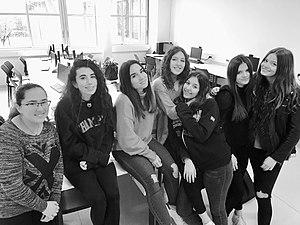
En partenariat avec l'ISAE de Toulouse, des élèves de scondes ont contribué sur wikipédia en vue de valoriser les femmes scientifiques.
Le Lycée Pierre-Paul Riquet est un établissement d'enseignement secondaire et supérieur situé au sein de la commune de Saint-Orens-de-Gameville.